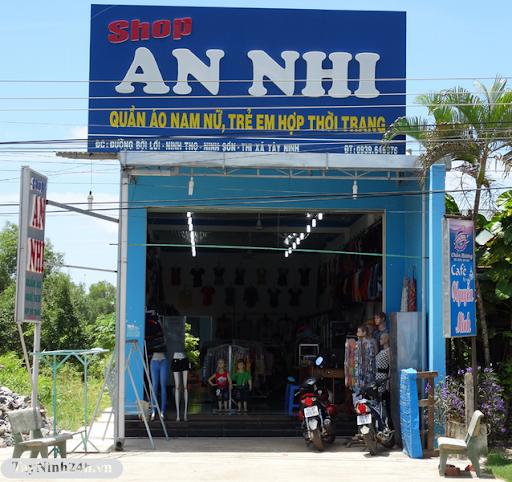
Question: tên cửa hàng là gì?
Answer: cửa hàng tên là an nhi